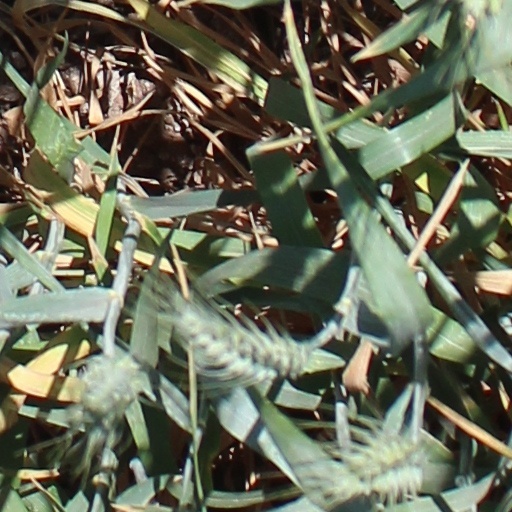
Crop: wheat